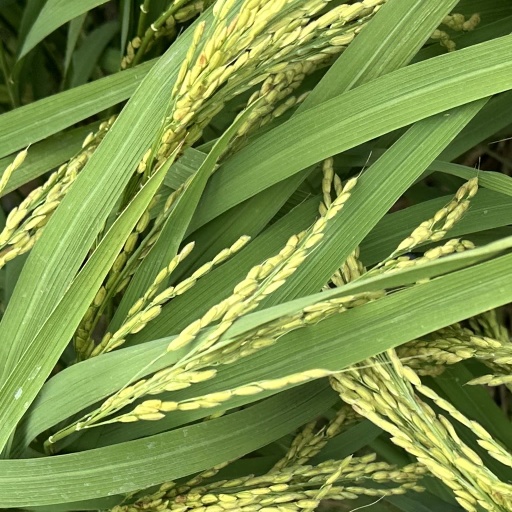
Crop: rice